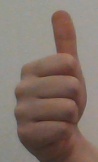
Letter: aleff